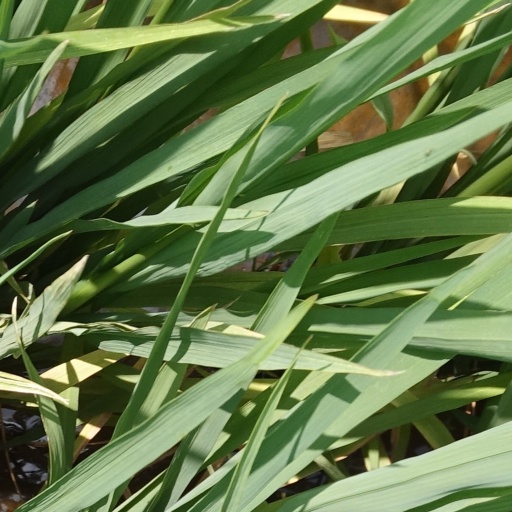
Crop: rice